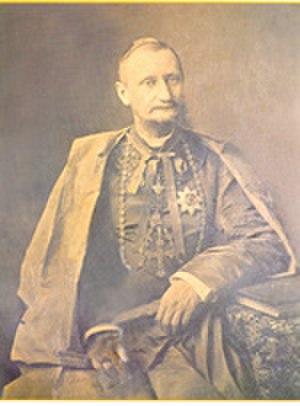
Ladislas Michel Zaleski, né le 26 mai 1852 à Vilnius et décédé le 5 octobre 1925 à Rome, était un prêtre catholique de la noblesse polonaise, archevêque et délégué apostolique en Indes orientales et patriarche latin d’Antioche.